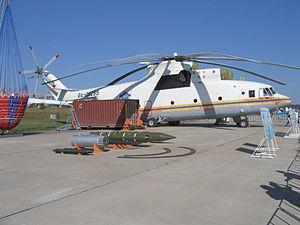
Mil est un des deux principaux constructeurs russes d'hélicoptères. Son origine remonte à 1947 lorsque l'ingénieur aérospatial Mikhaïl Léontévitch Mil crée à Moscou un bureau d'études spécialisé dans la construction d'hélicoptères. Mil fait partie depuis 2007 de la holding Hélicoptères de Russie qui regroupe l'ensemble des entreprises russes intervenant dans la production d'hélicoptères.